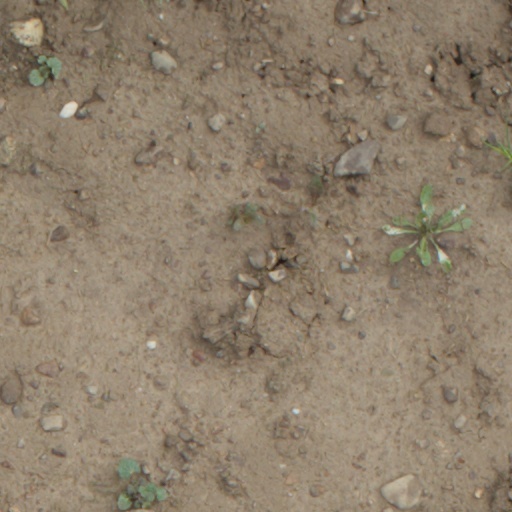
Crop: wheat